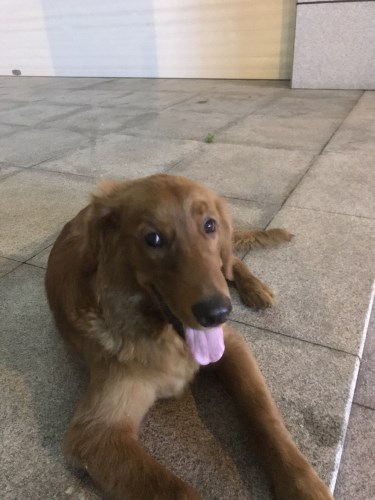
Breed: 5355-n000126-golden_retriever